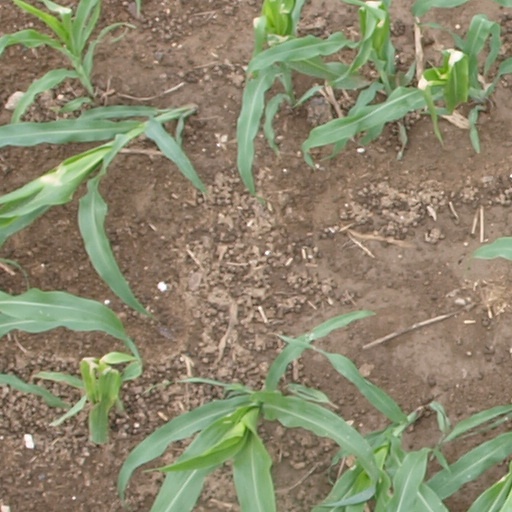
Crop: maize; corn